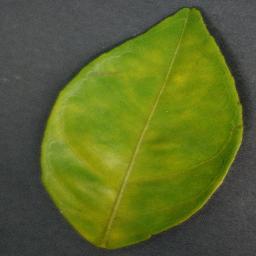
Label: Orange___Haunglongbing_(Citrus_greening)